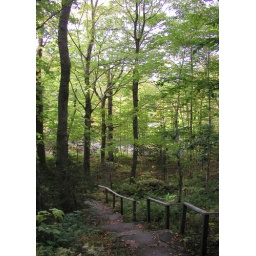
Somewhere in a very green forest in Cape Breton.